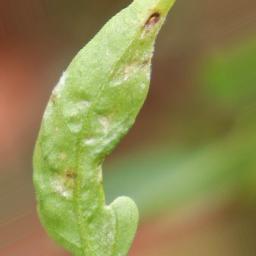
Label: powdery mildew